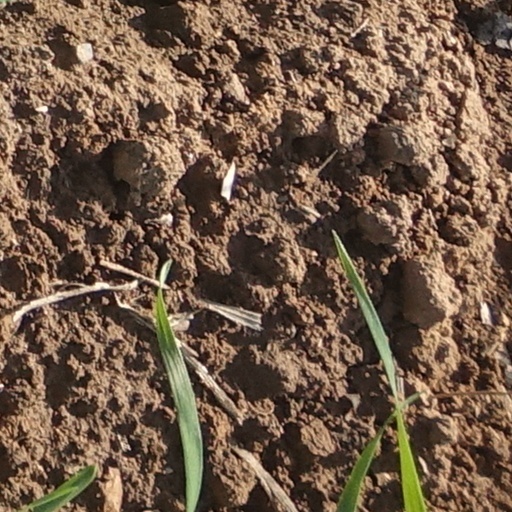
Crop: wheat